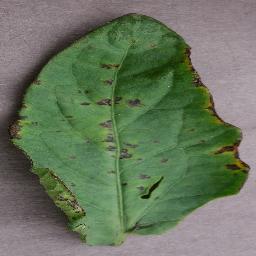
Label: Tomato___Bacterial_spot